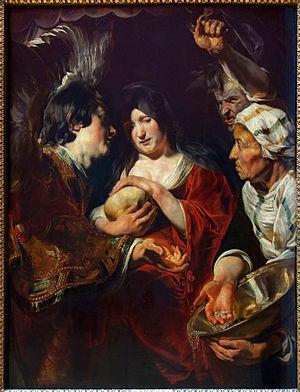
Le palais des Beaux-Arts de Lille est un musée municipal d'art et d'antiquités situé place de la République à Lille, dans la région Hauts-de-France. C'est l’un des plus grands musées de France et le plus grand musée des beaux-arts, en dehors de Paris, en nombre d'œuvres exposées.
Philippe Bosquier, né en 1561 à Mons et décédé en 1636 à Avesnes, est un prêtre franciscain wallon, auteur d'ouvrages en français et en latin, prédicateur réputé pour sa critique des mœurs, à la charnière des XVIᵉ et XVIIᵉ siècles, dans les Pays-Bas espagnols.